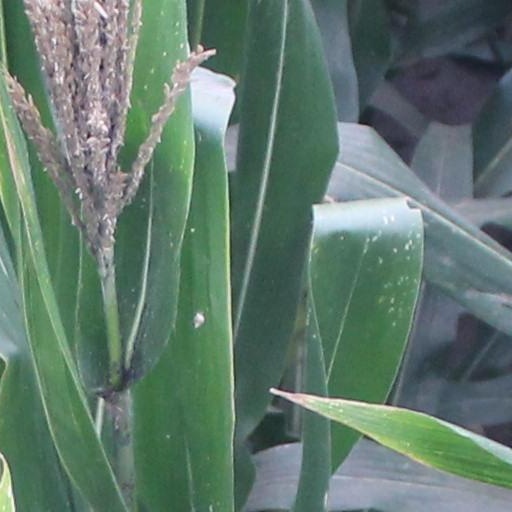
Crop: maize; corn